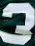
Number: 3